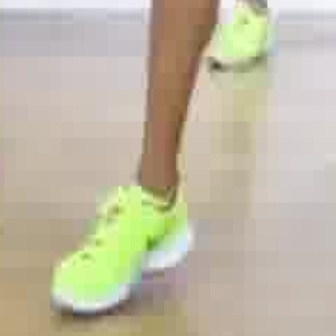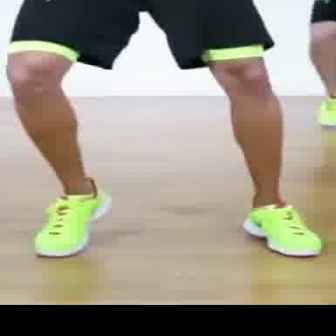
  Please identify the target specified by the bounding box [46,165,192,310] in the first image and locate it in the second image. Return the coordinates in [x_min,y_min,x_max,y_max] format.
Answer: [33,175,113,256]